Monte Pearson

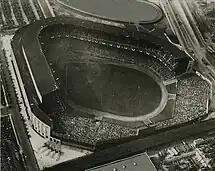
Black and white aerial view of Old Yankee Stadium, looking towards home plate from the outfield.

The season saw Pearson rebound in his regular season numbers. He had the fifth-highest winning percentage (.696), the sixth most wins (16) and the seventh most complete games (17) in the AL, but he struggled with his control, ending the season with 9 wild pitches (second-highest in the AL) and 113 walks (fifth most). During a June 26 road game at Briggs Stadium, he held the Detroit Tigers to three runs in a complete game, 10–3 Yankees win. By not giving up any home runs in the game, he halted the Tigers' quest of breaking the MLB record for most consecutive games with a home run for a team. The highlight of his season came on August 27, when he pitched a no-hitter against the Cleveland Indians in the second game of a doubleheader. Facing his former team on only two days of rest, Pearson struck out seven, allowed just two baserunners through walks and retired the last 18 consecutive batters in a 13–0 victory, marking his 13th win of the season and 10th consecutive win. This was the first Yankee no-hitter in fifteen years (pitched by Sad Sam Jones), as well as first no-hitter at Yankee Stadium.